2nd Foreign Parachute Regiment

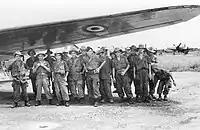
Elements of the 2nd Foreign Parachute Battalion during the First Indochina War.

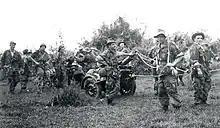
Legionnaires of the 1st Foreign Parachute Heavy Mortar Company in Indochina.

The 2nd Foreign Parachute Battalion (2e Bataillon Etranger de Parachutistes, 2e B.E.P) was created on October 1, 1948, in accordance with a ministerial prescription dating to March 27, 1948. The combat companies of the 2e B.E.P were formed by the 4th Demi-Brigade of the Foreign Legion in Morocco and the depot of the foreign regiments in Sidi-bel-Abbès, were assigned by the 25th Airborne Division Element. Made up of one command company and three "fusiliers-voltigeurs" type combat companies, the battalion cleared way to Oran on January 19, 1949, destined for Indochina. Disembarked in Saïgon on February 9, the battalion was directed to Kép (Cambodia) by land route. In November 1949, the battalion took base in Quan Thé.